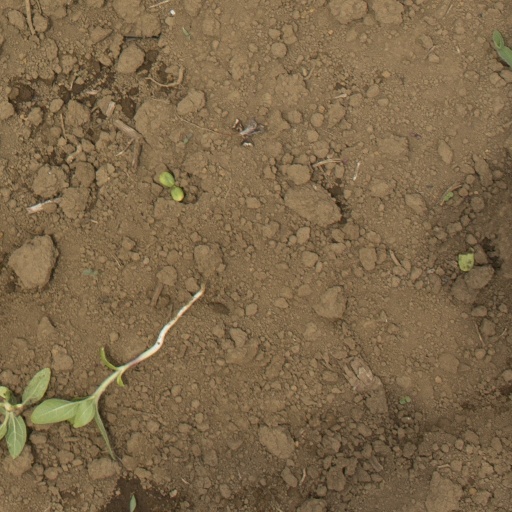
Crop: Jerusalem artichoke